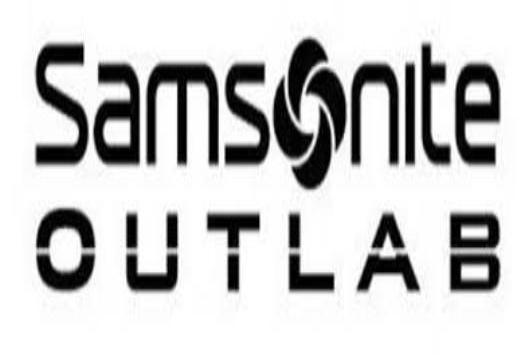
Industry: Clothes